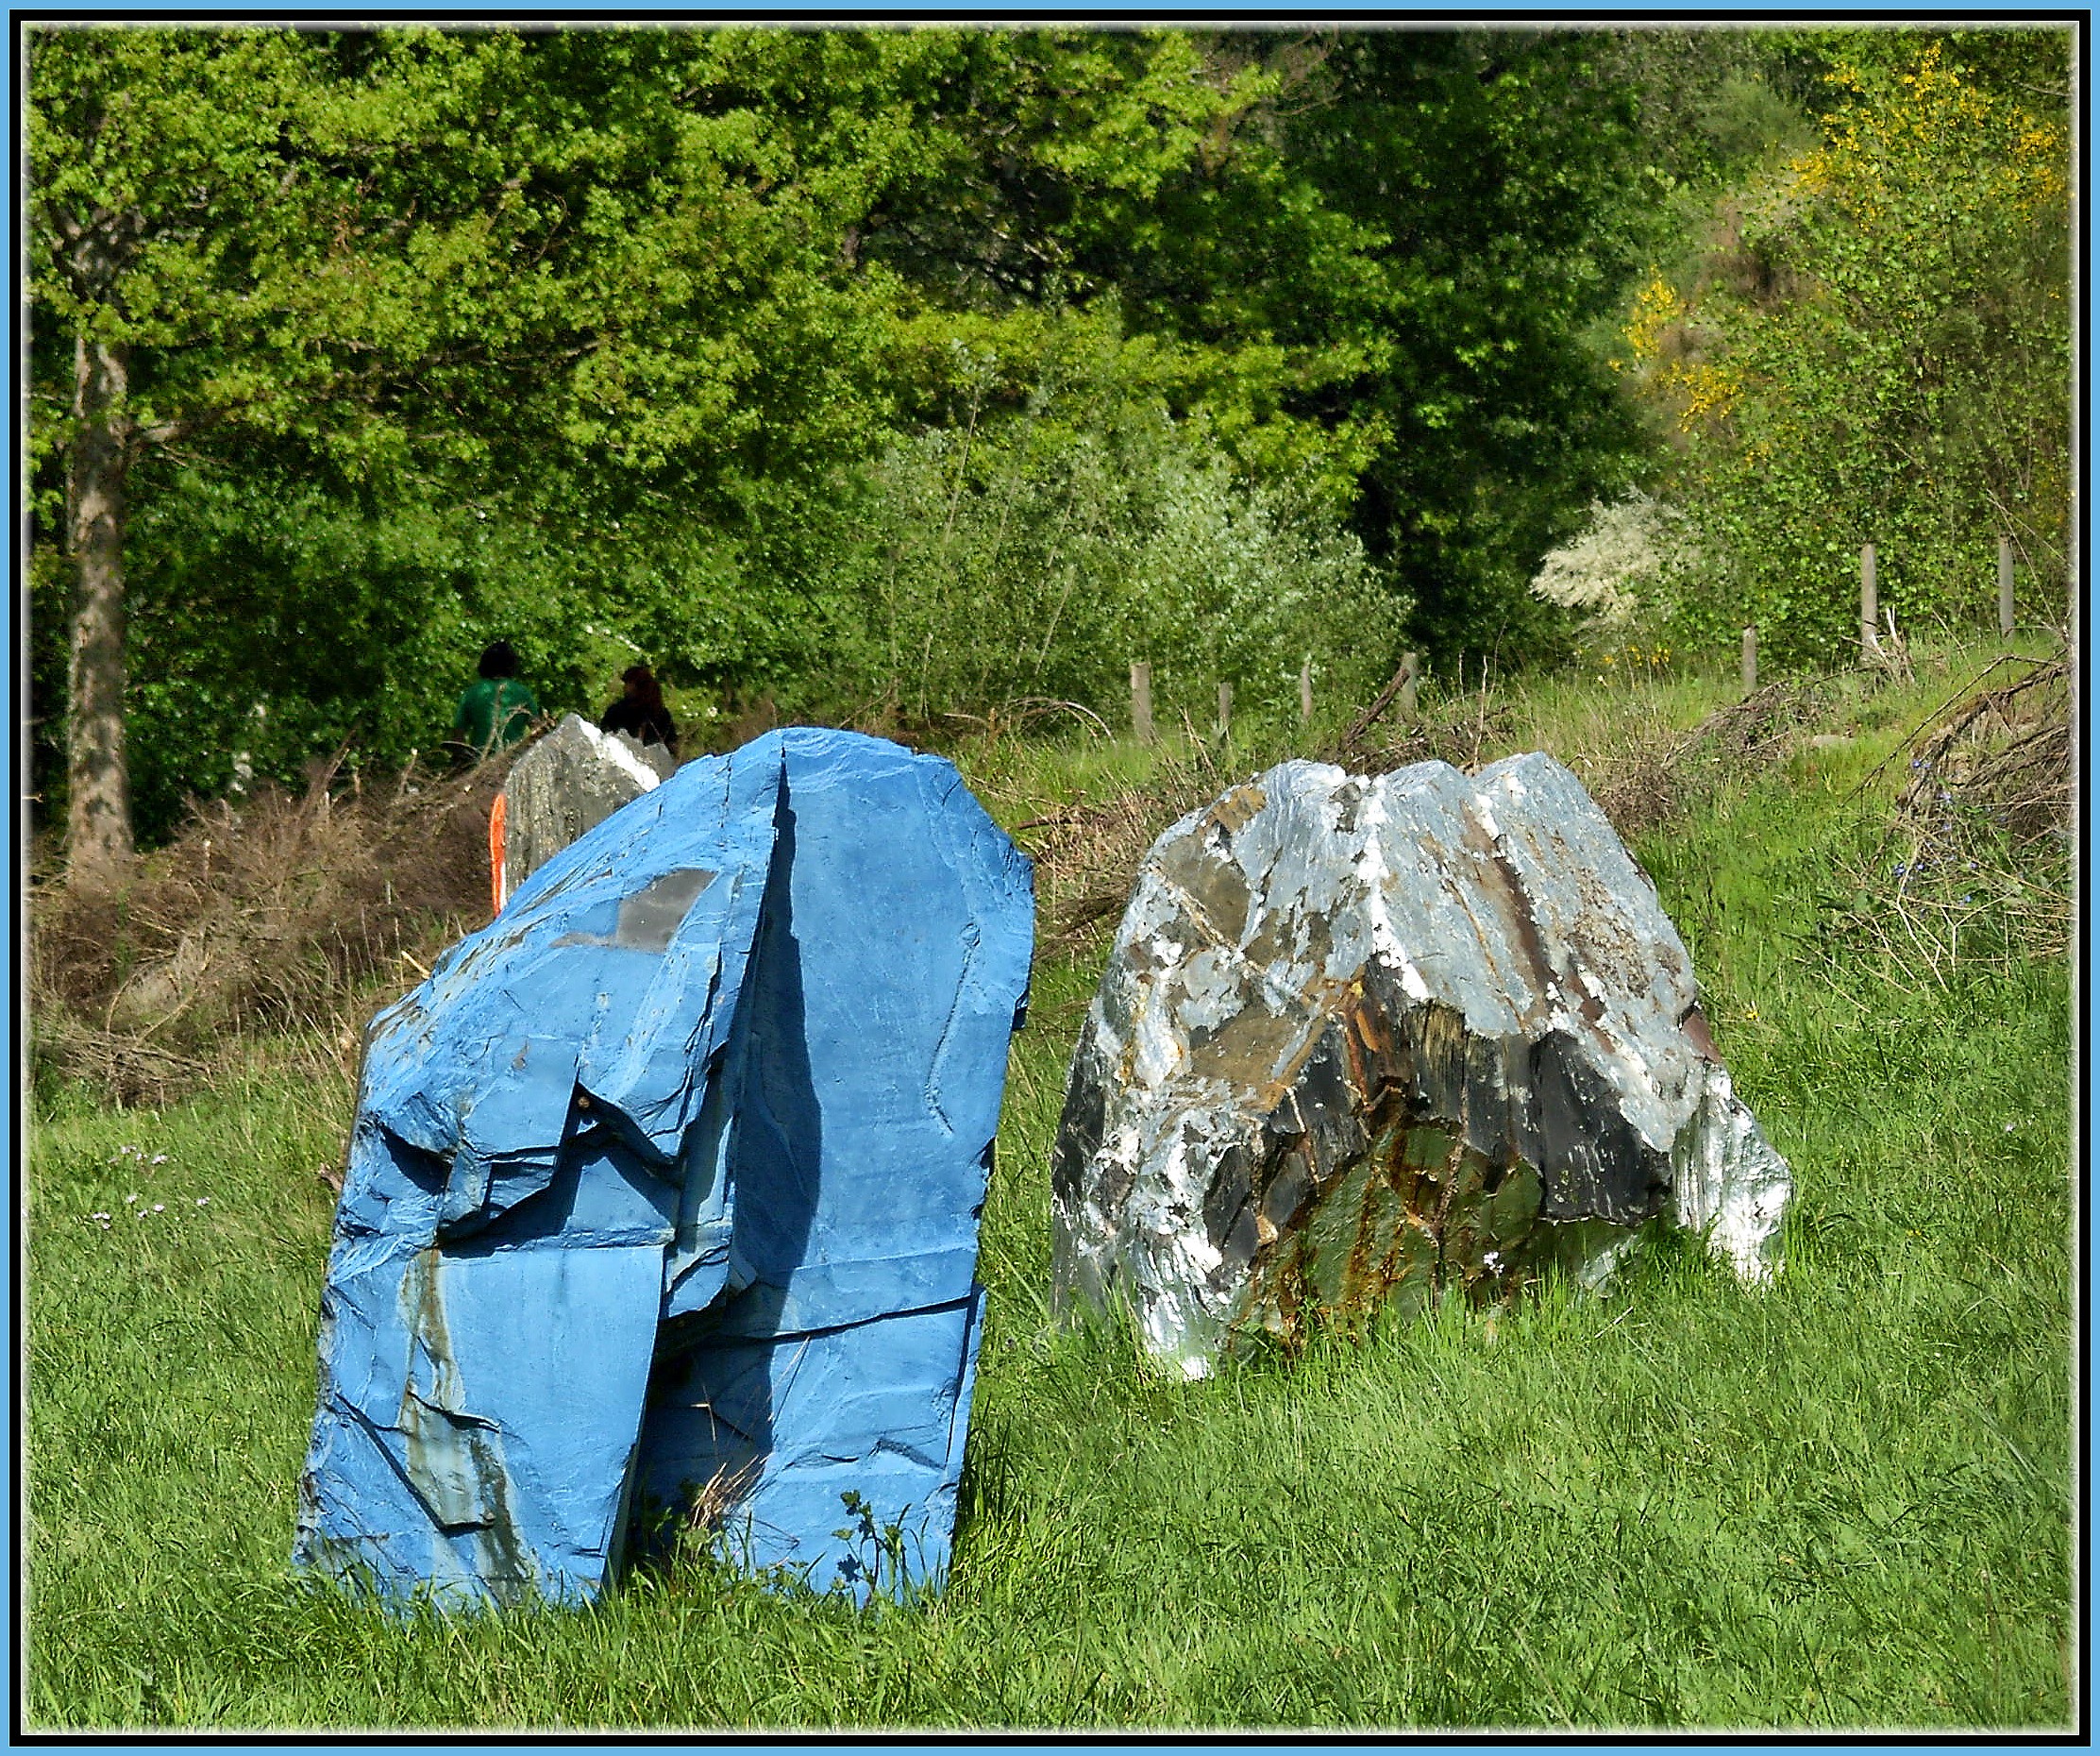
rock, adventure, europe, terrain, art, spain, espagne, geology, europa, arte, galicia, piedra, pedra, pintura, espana, ourense, galiza, galice, allariz, orexo, procinciaourense